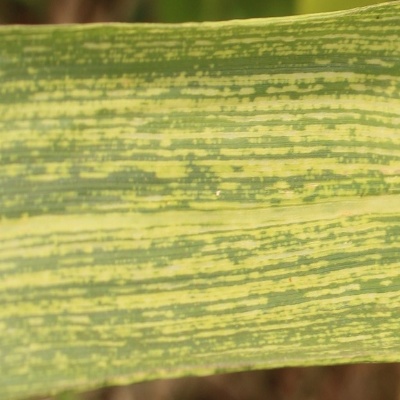
Crop: Maize
Condition: streak virus